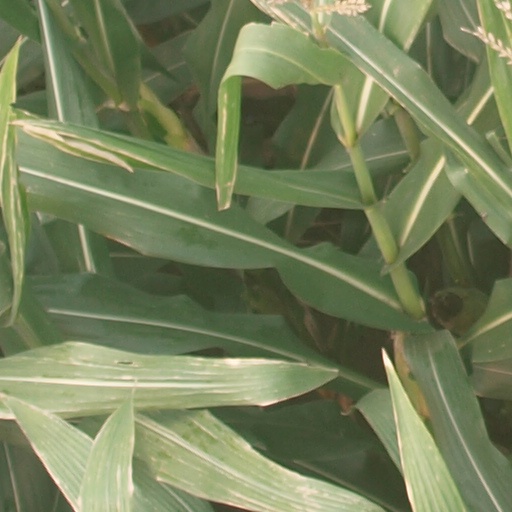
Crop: maize; corn